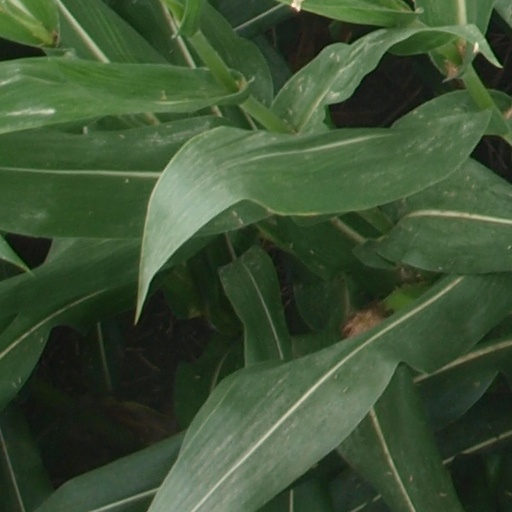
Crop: maize; corn